Mighty Mike (TV series)

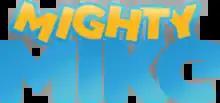

Mighty Mike is an animated television series created by Guillaume Hellouin. The series is a co-production between French studio TeamTO and Canadian studio Digital Dimension, produced in association with France Télévisions, Super RTL, UYoung, Radio-Canada and Family Channel, and Cake Entertainment handling worldwide distribution.